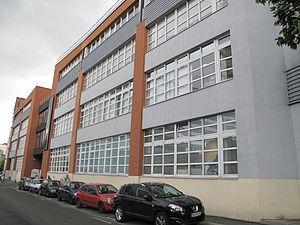
Immeuble du 28 rue Armand Carrel à Montreuil. Le siège administratif d'Ubisoft et le siège de la division EMEA d'Ubisoft.
Ubisoft est une entreprise française de développement, d'édition et de distribution de jeux vidéo, créée en mars 1986 par les cinq frères Guillemot, originaires de Carentoir dans le Morbihan, en France.